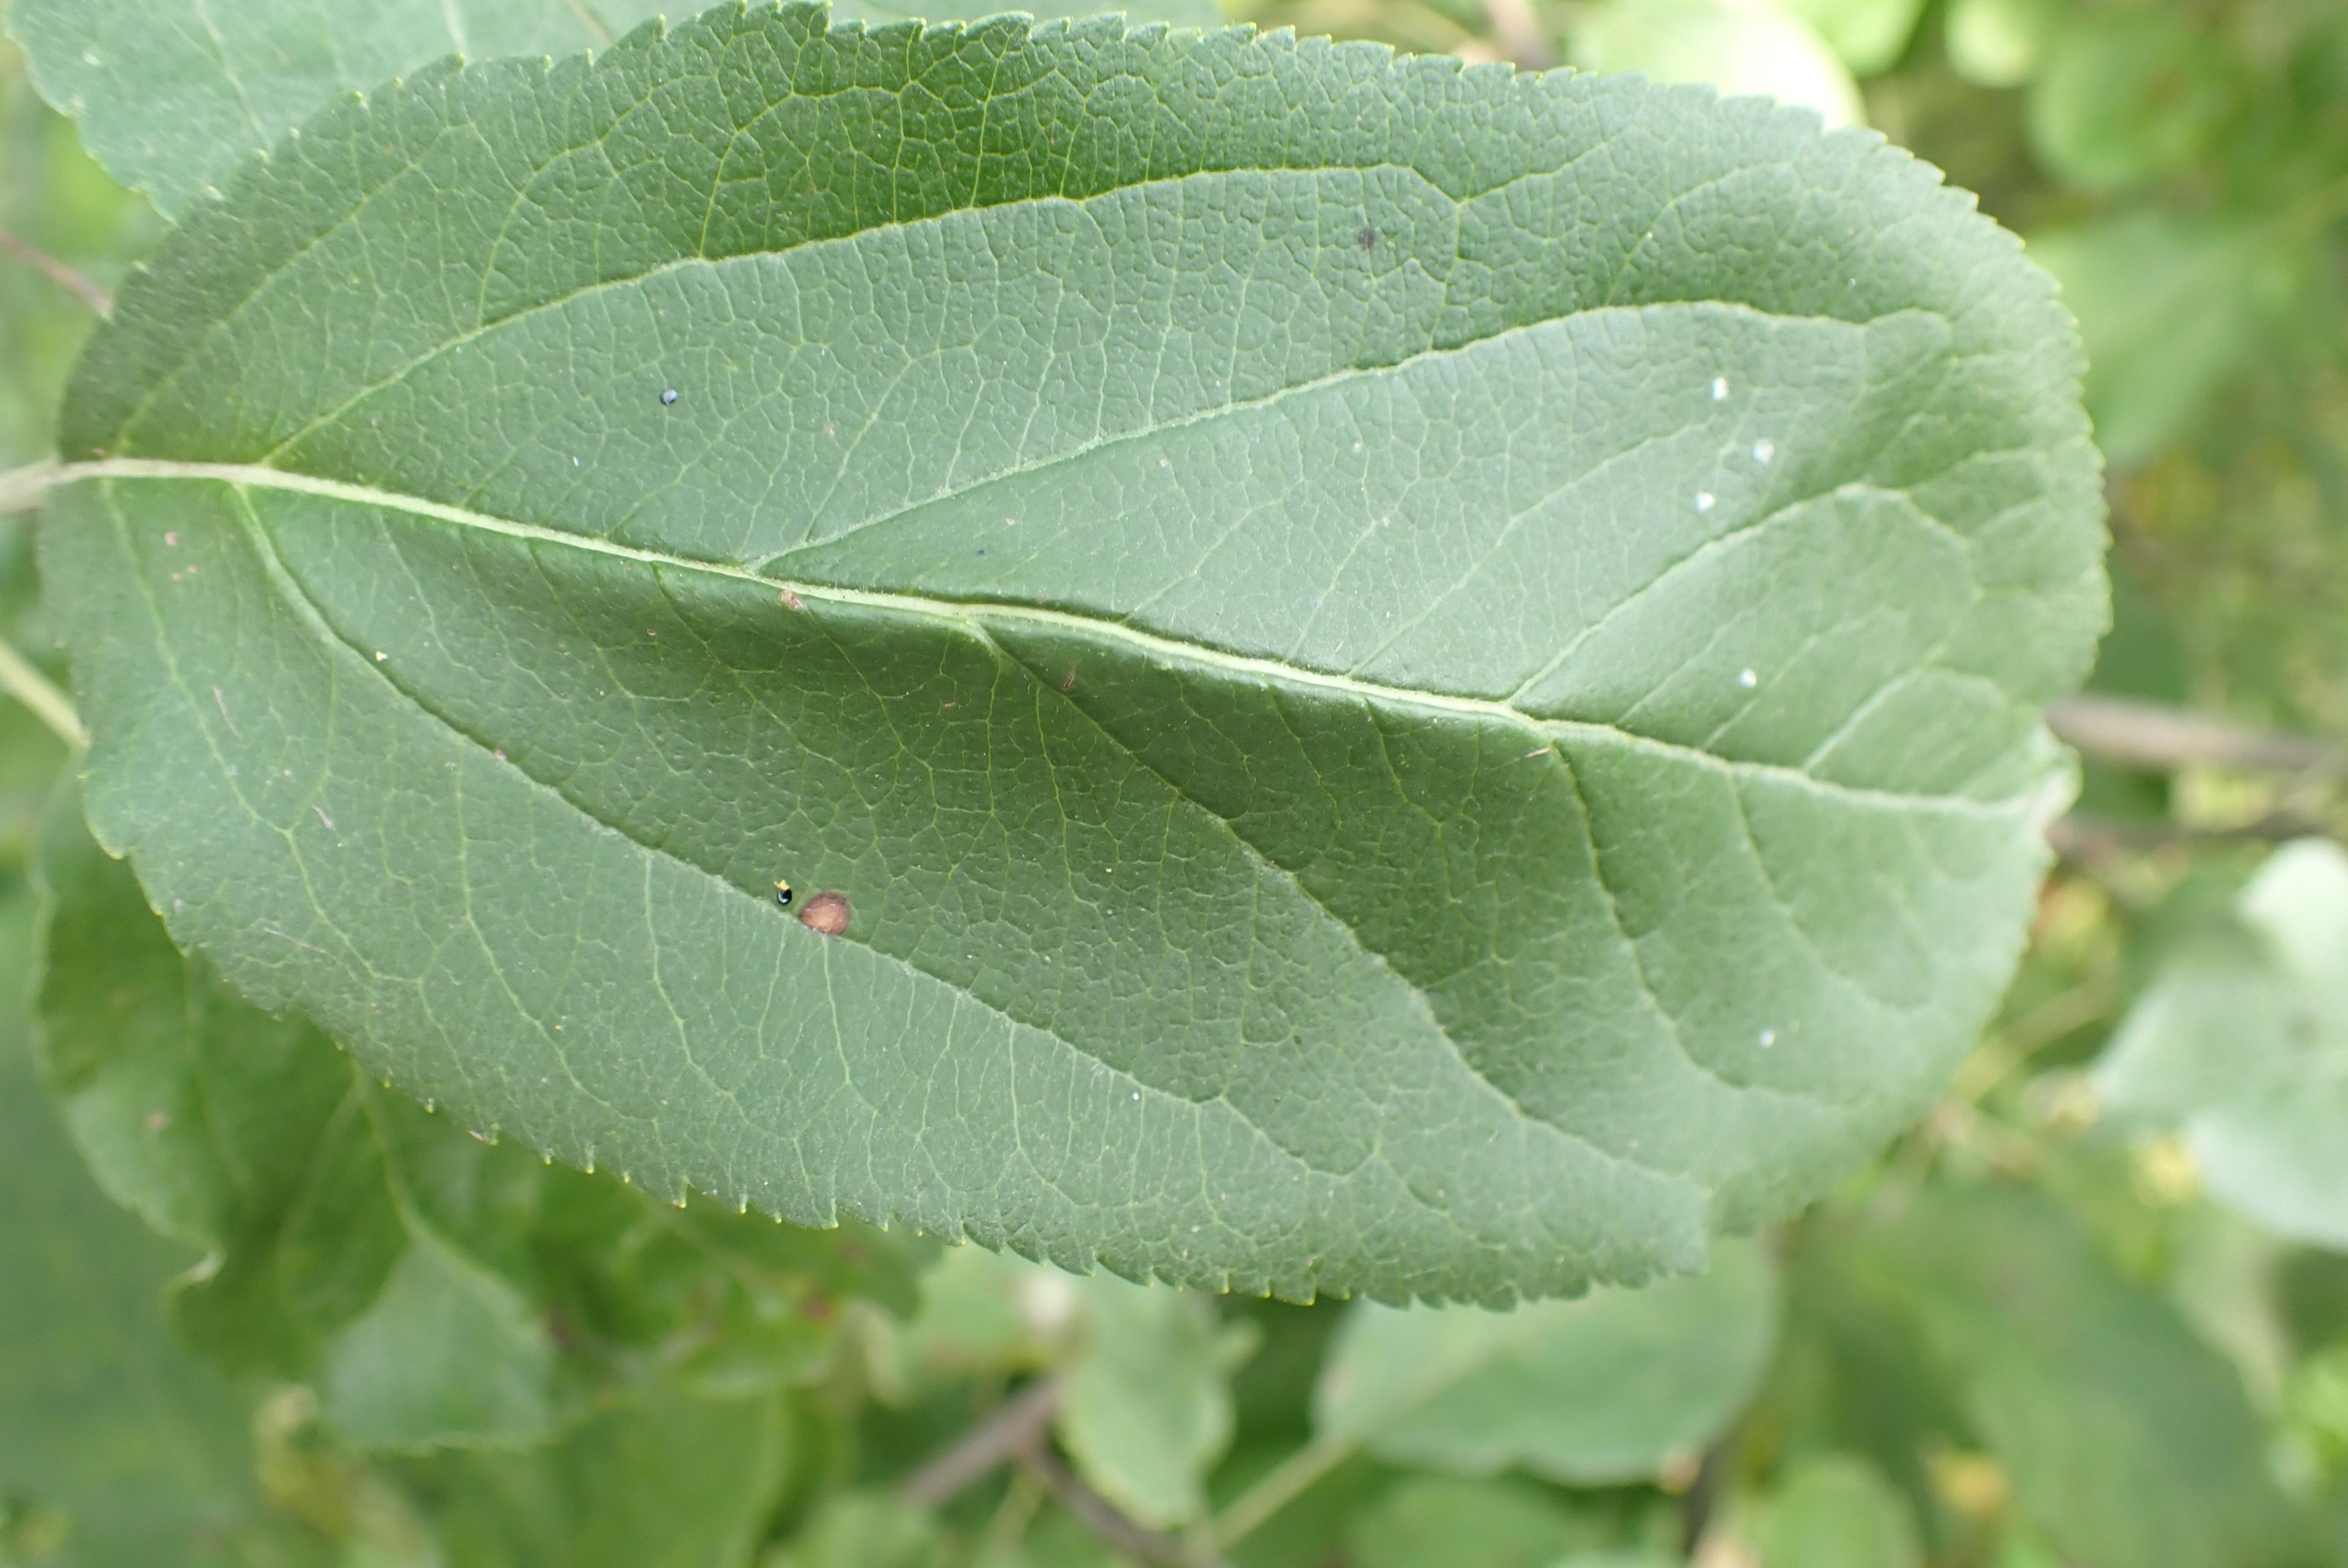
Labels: frog_eye_leaf_spot